Hachinohe-Kuji Expressway

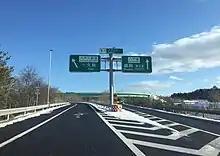
The northern terminus of the expressway, Hachinohe Junction.

As of June 2020, the expressway consists of two sections, one that bypasses the central part of Hachinohe, Aomori and the other travels north from the central part of Kuji, Iwate.